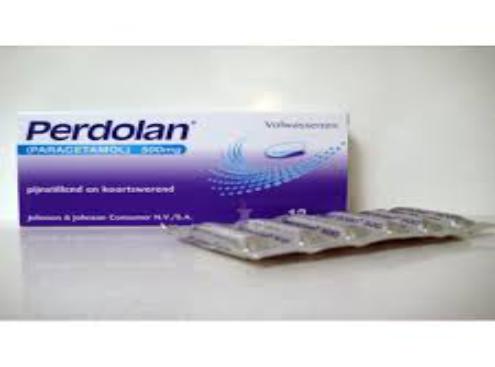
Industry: Medical